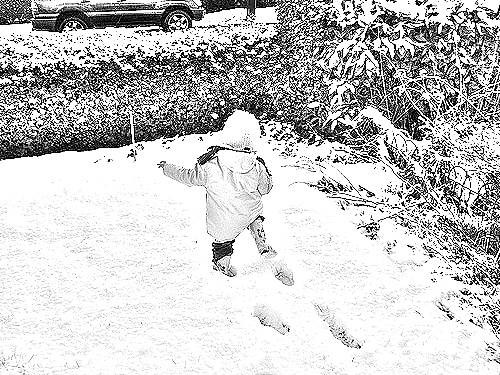
Portrait style: Sketch Portrait